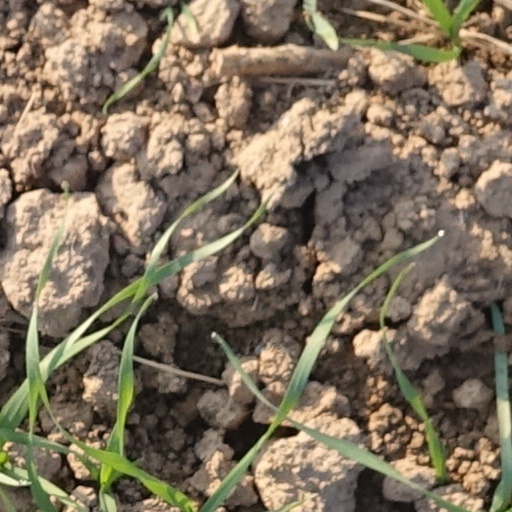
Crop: wheat